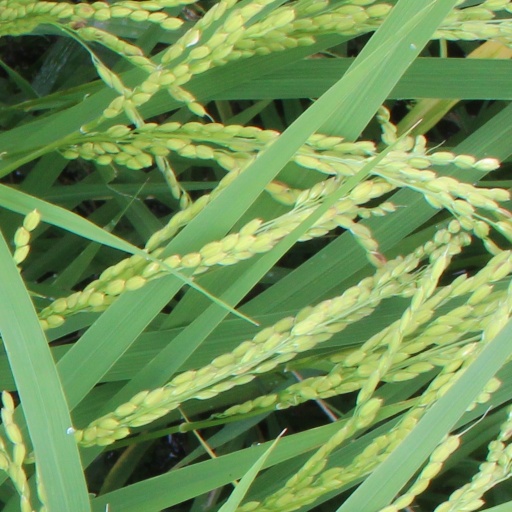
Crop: rice